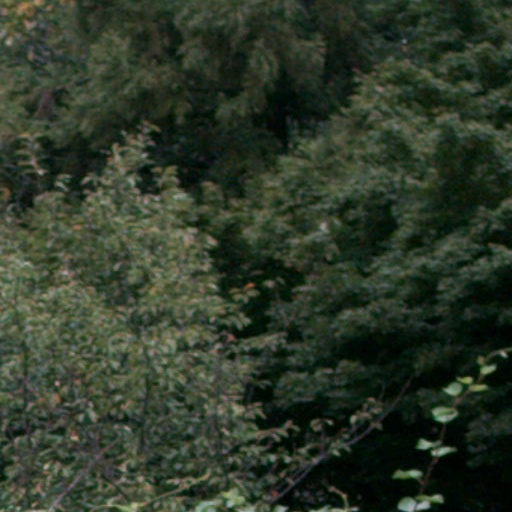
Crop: cassava